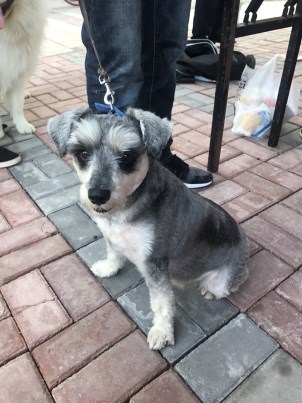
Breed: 2342-n000102-miniature_schnauzer